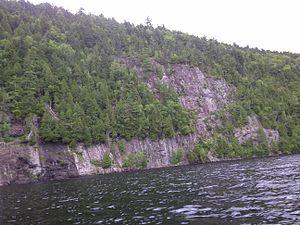
Lac du Missionnaire-Nord (Québec, Canada). Falaise située au nord-est du lac.
Le lac du Missionnaire est situé dans la municipalité de Trois-Rives et du Lac-aux-Sables, dans MRC de Mékinac, dans la Batiscanie, dans la zone administrative de la Mauricie, en la province de Québec, au Canada.